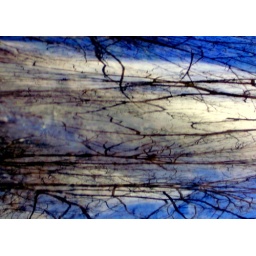
reflections in clear plastic possum barriers wrapped around tree trunks in rosalind park